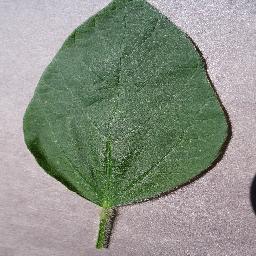
Label: Soybean___healthy